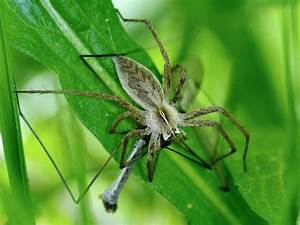
Label: spider